Obinitsa museum

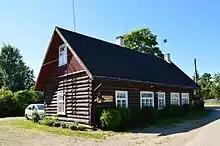
Obinitsa Museum in 2015

The museum has two units: Obinitsa Seto Muuseumitarõ (situated in Obinitsa village) and Seto fortress-farm or Luikjärve farm (situated 4 km from Obinitsa).